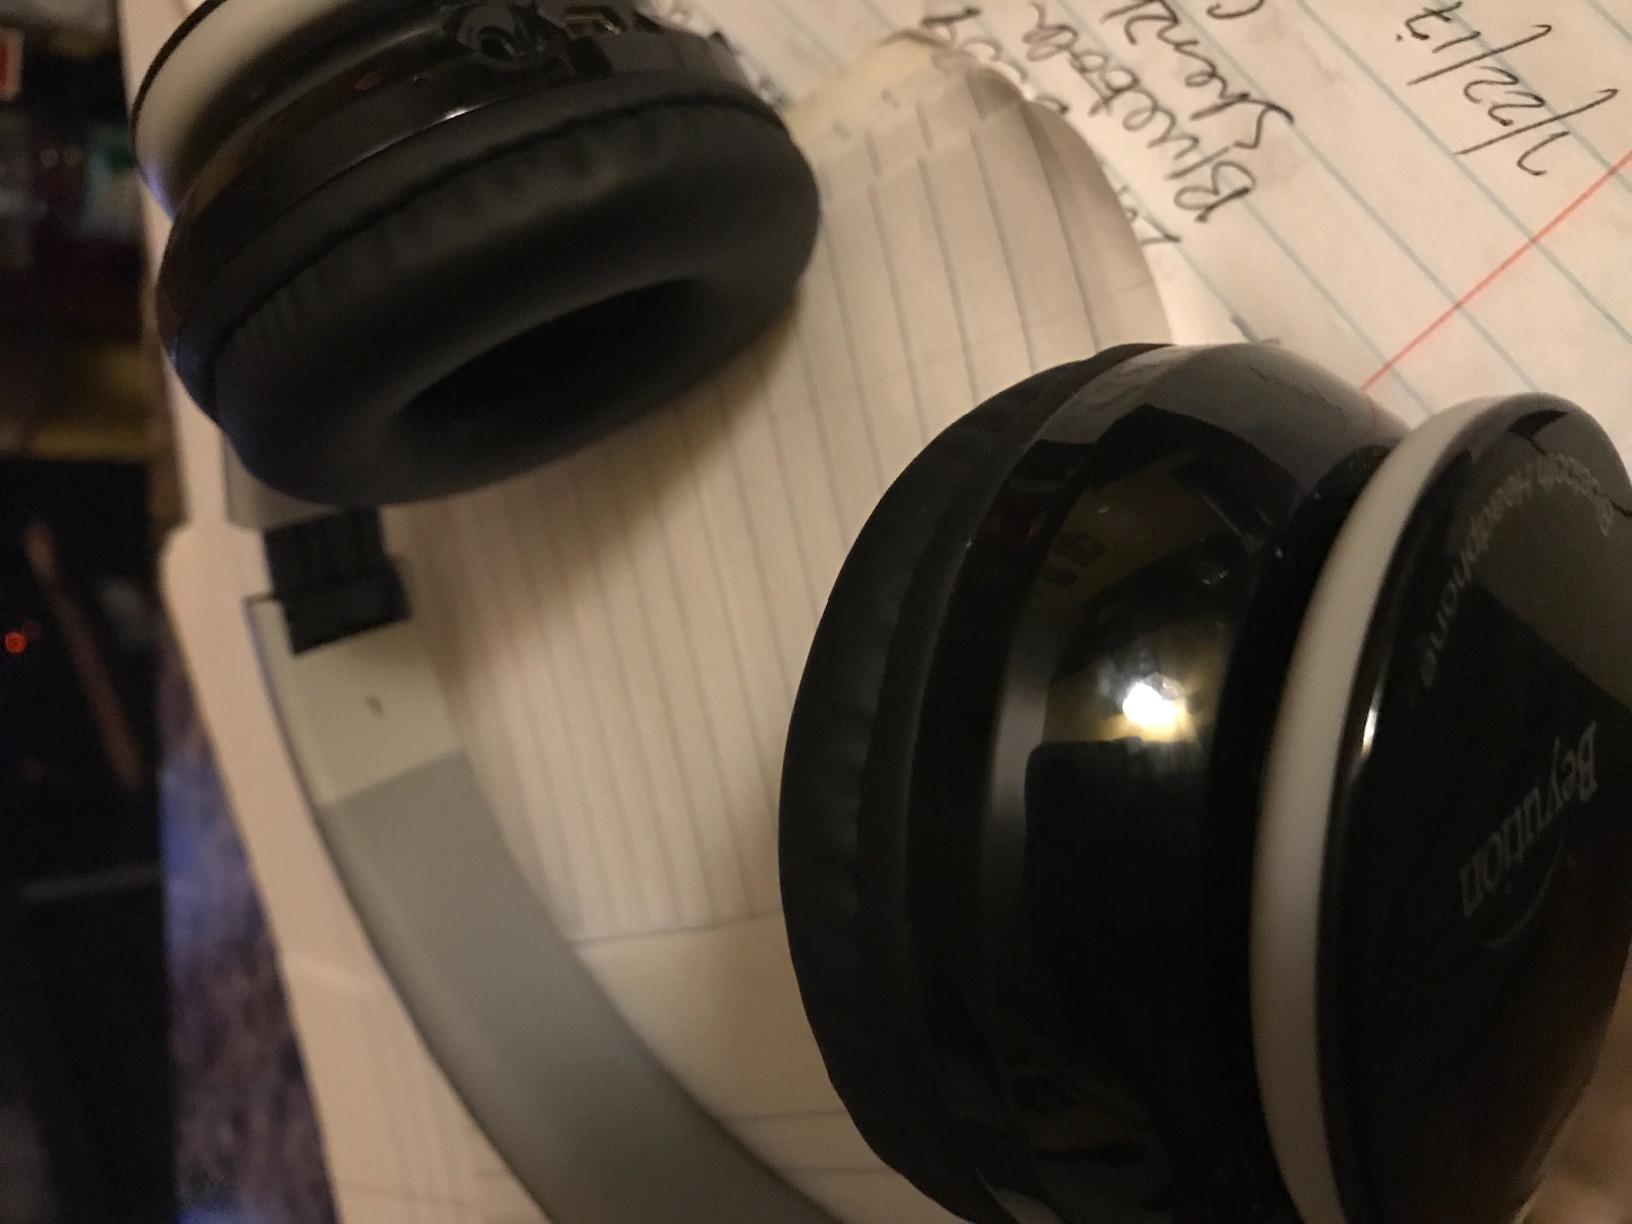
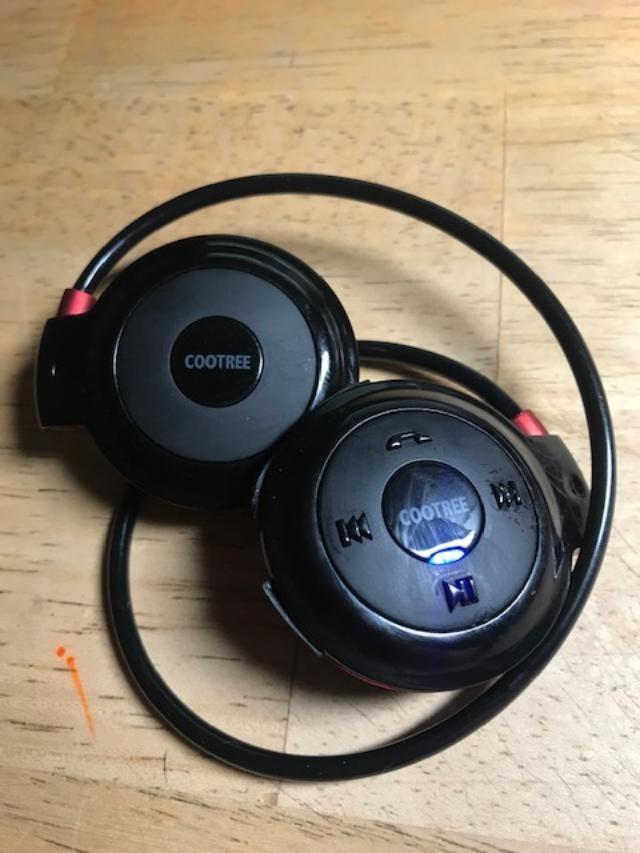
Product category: headphones
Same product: no